San Pietro Martire, Ascoli Piceno

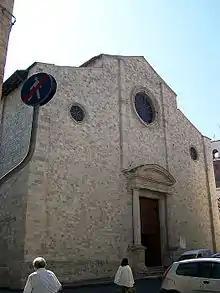
Facade of Church

The church was begun by the Dominican order in 1280, recalling the 1250 visit to Ascoli of Brother Pietro da Verona. Construction continued until the 16th century. The travertine block façade has three rounded oculi and a single portal with two flanking columns extending from a rounded pediment.